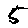
Label: 5